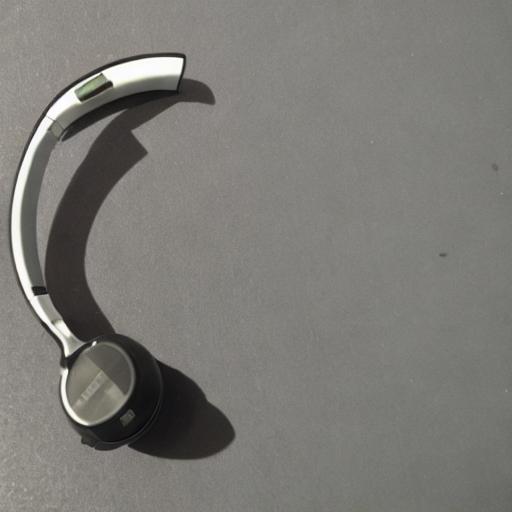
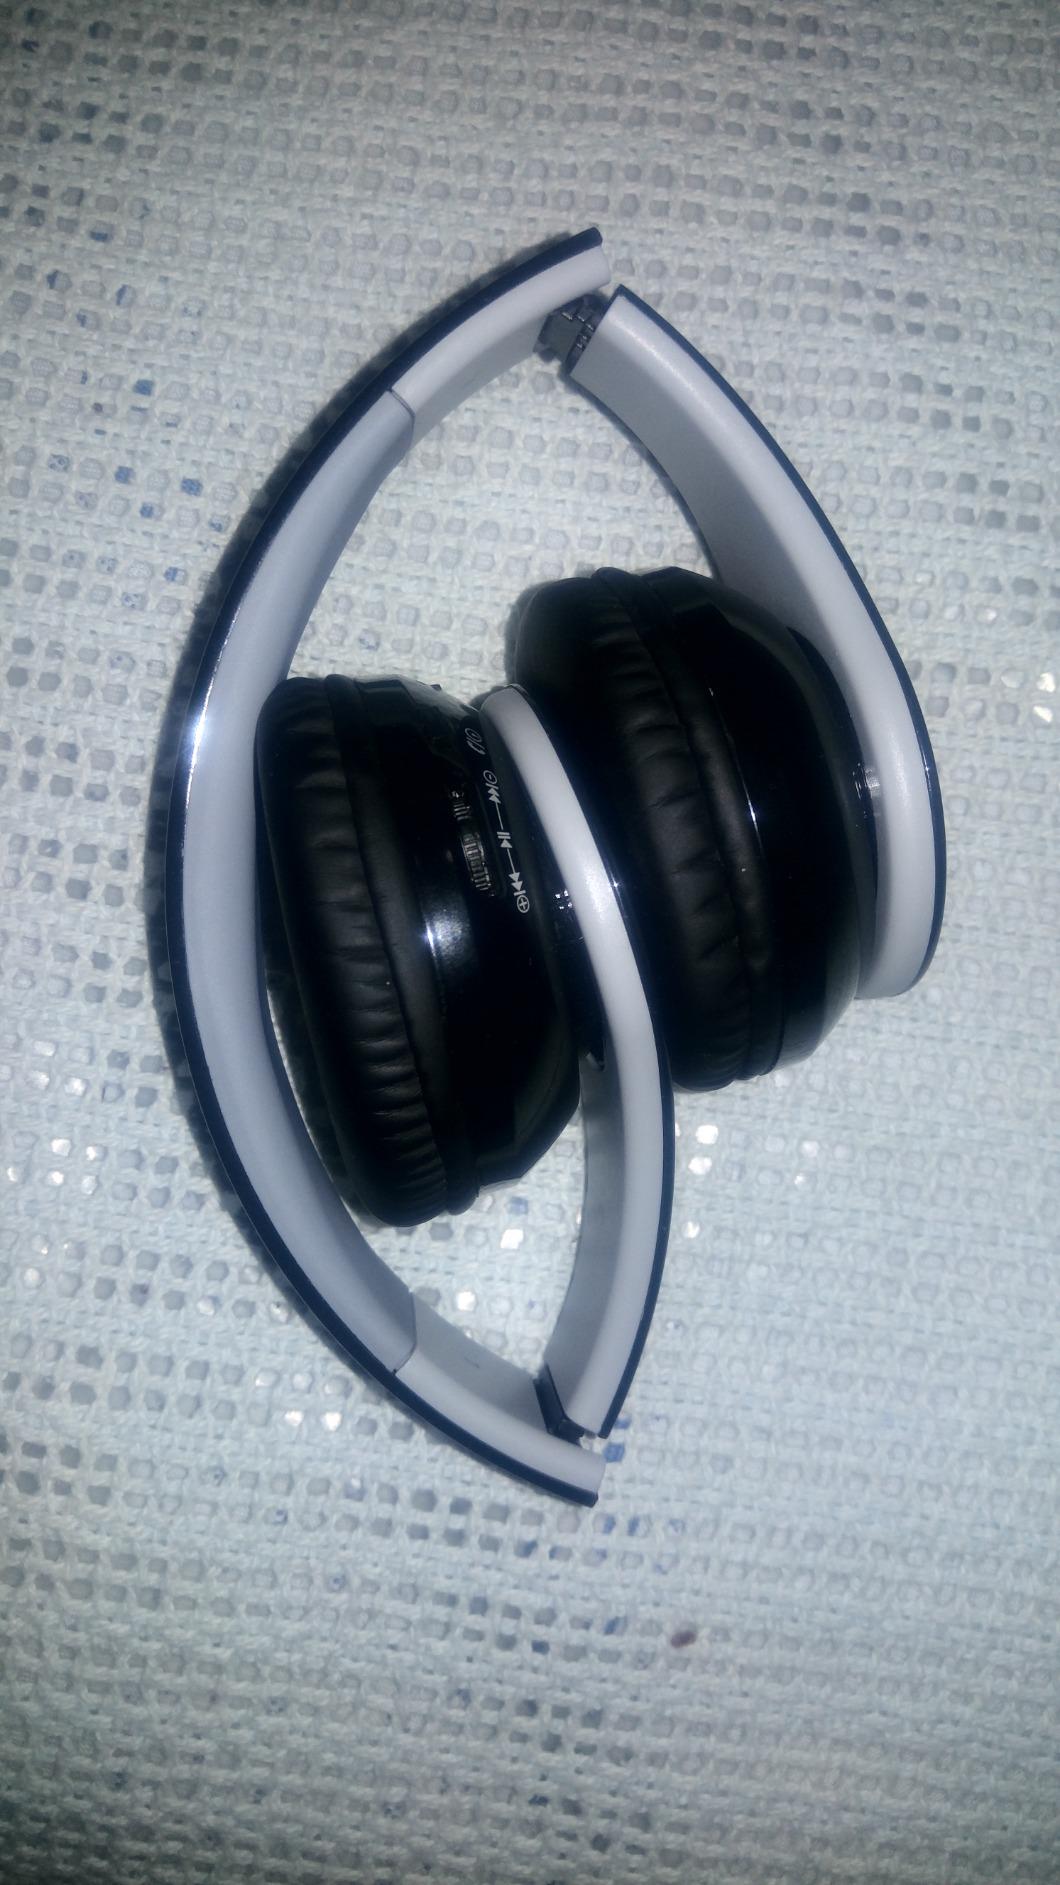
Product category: headphones
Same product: no